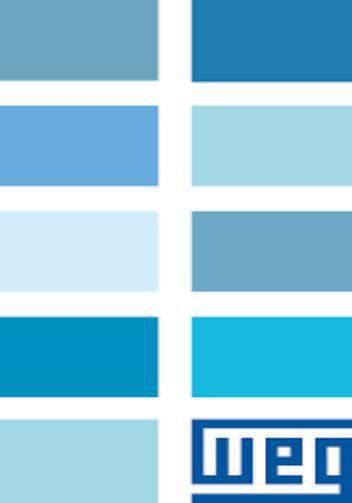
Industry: Others